Haliurunas

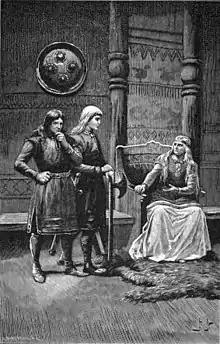
The Scandinavian heroic poem "Hamðismál" preserves some of the same Gothic traditions as the "Getica".

Suggesting that the account is not authentic, Goffart has proposed the following conversation between Cassiodorus, making up stories, and his Goth adjutant: